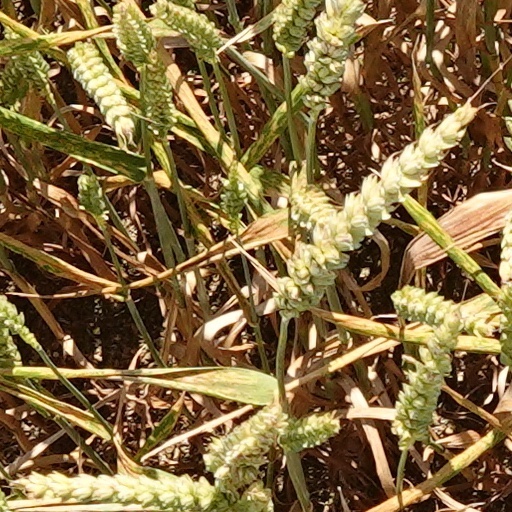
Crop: wheat